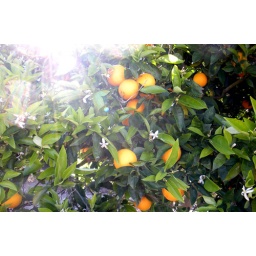
orange tree in our backyard. delicious ripe orange and fragrant orange blossoms on the tree.